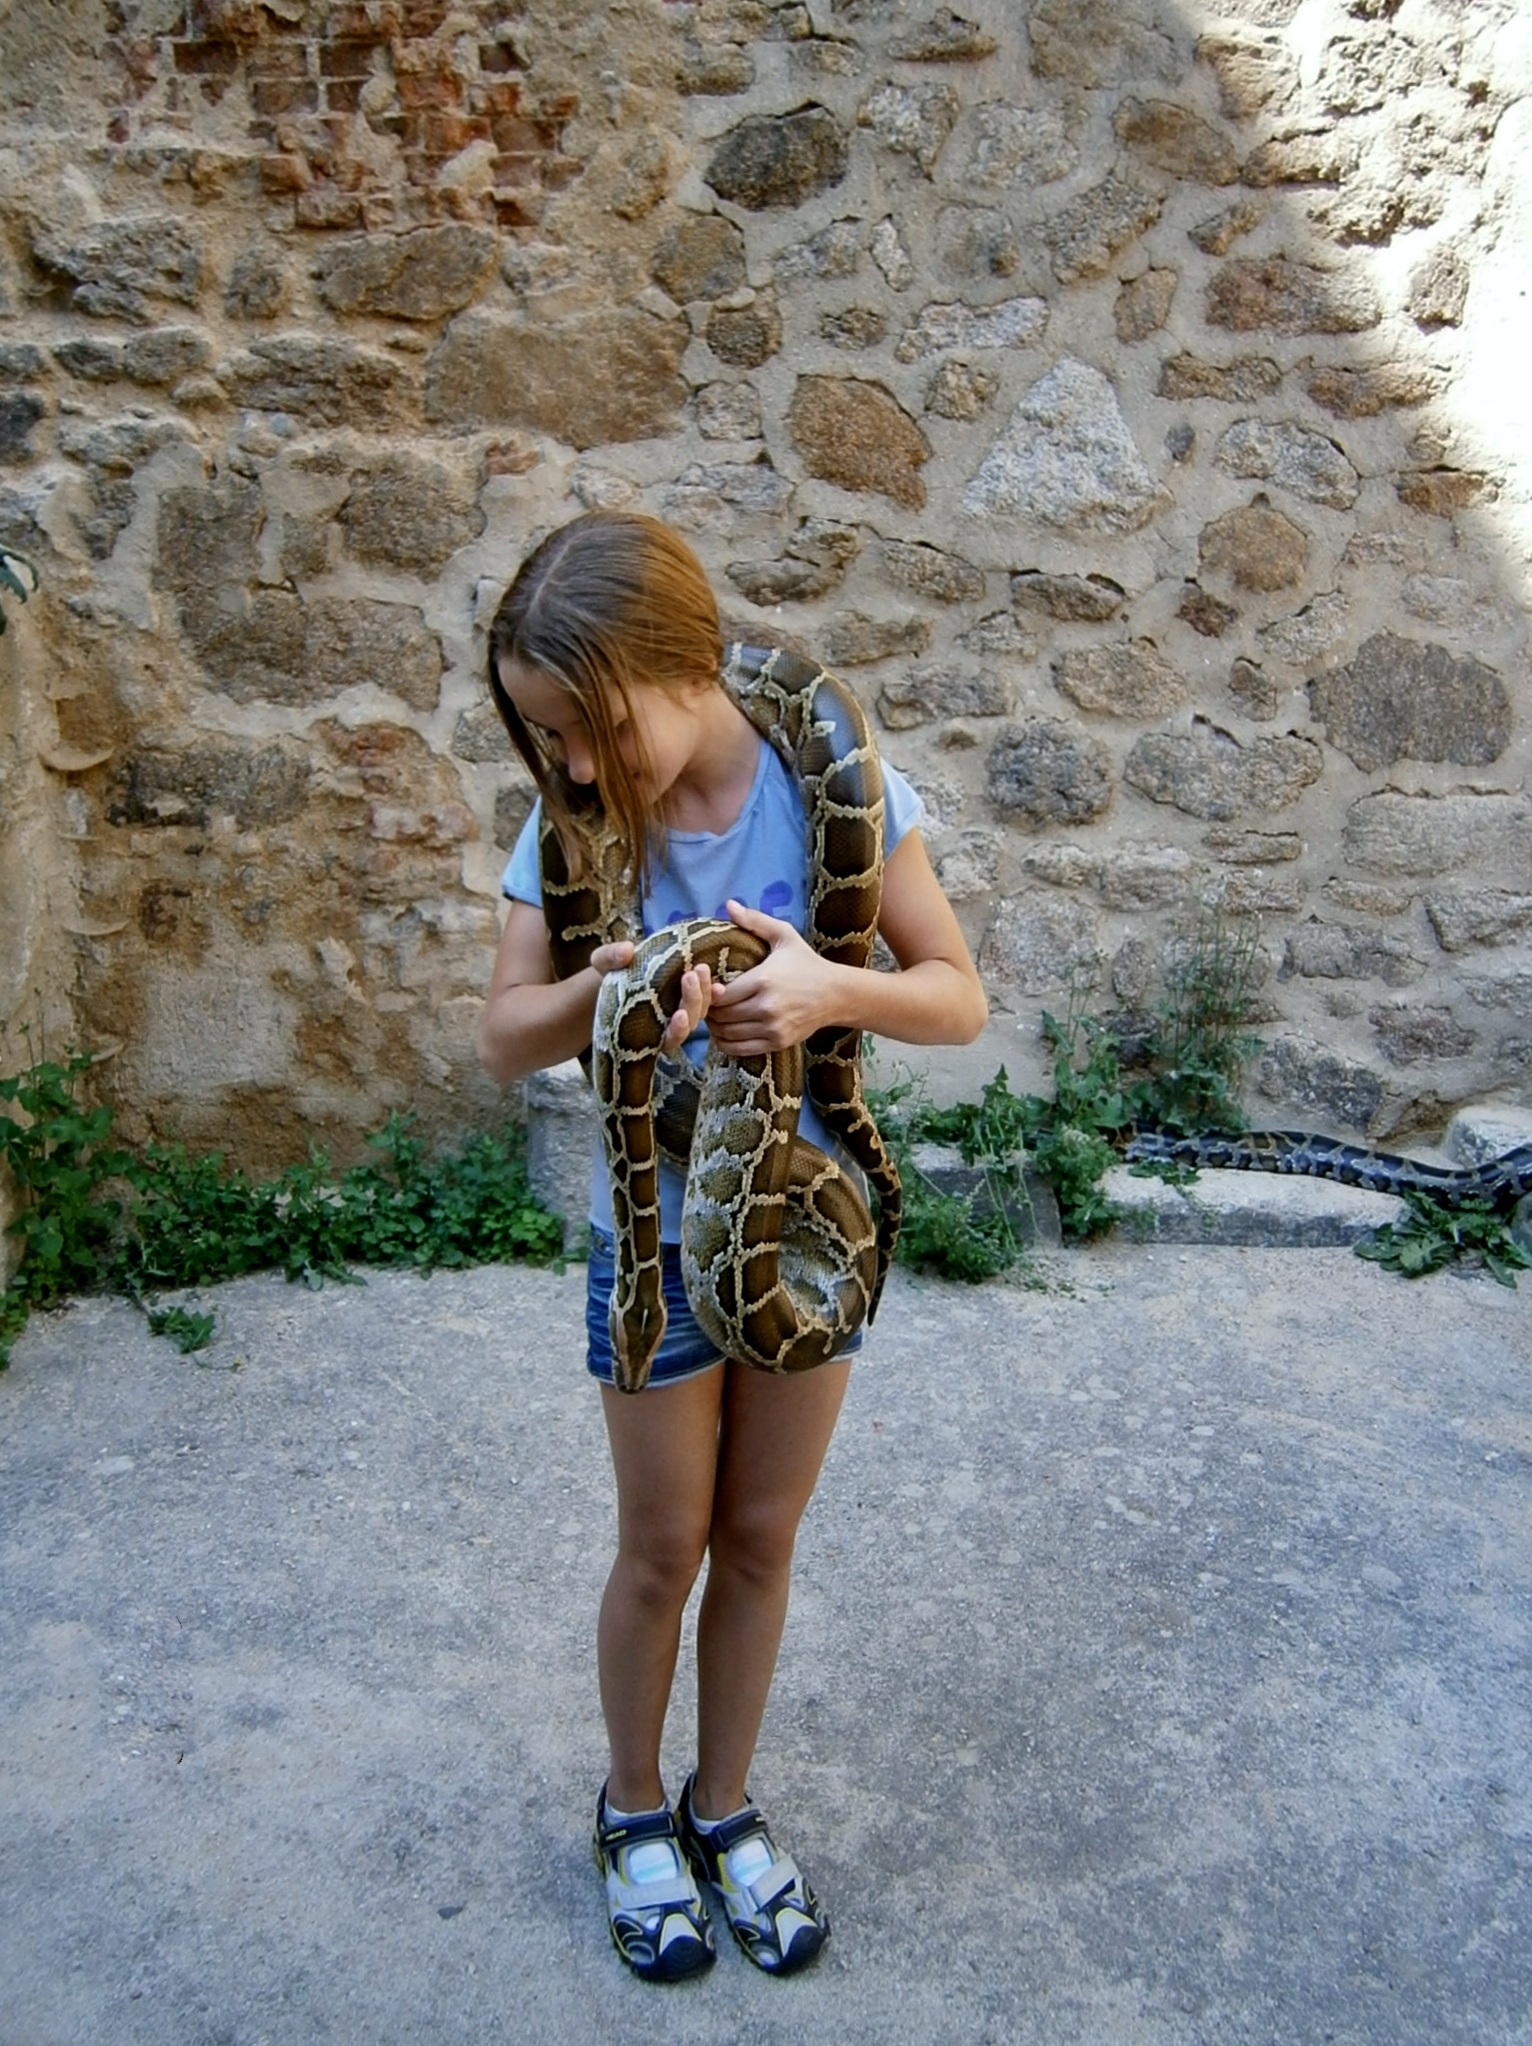
girl, vacation, leg, deer, model, spring, child, fashion, blue, clothing, lady, serpentine, dress, footwear, photograph, snake, beauty, photo shoot, the zoological garden, girl with snake, the brave